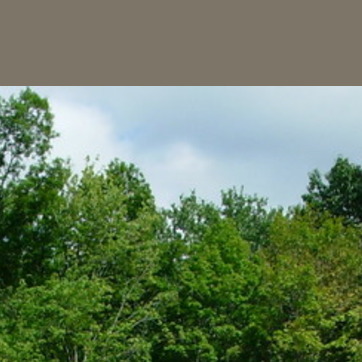
Material: sky